Cofactor Genomics

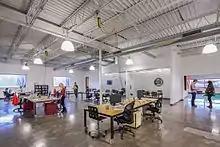

In November 2013, Cofactor Genomics opened a 10,000 ft headquarters in St. Louis, MO. The company also has offices in San Diego and San Francisco. In July 2015, Cofactor Genomics was awarded a $1.5 million Phase II Small Business Innovation Research (SBIR) grant by the National Institute on Drug Abuse (NIDA) at the National Institutes of Health (NIH). In addition to working with clients such as Ozzy Osbourne, Cofactor Genomics is involved in a number of research projects, including the preservation of the White Rhino and the Black Footed Ferret.